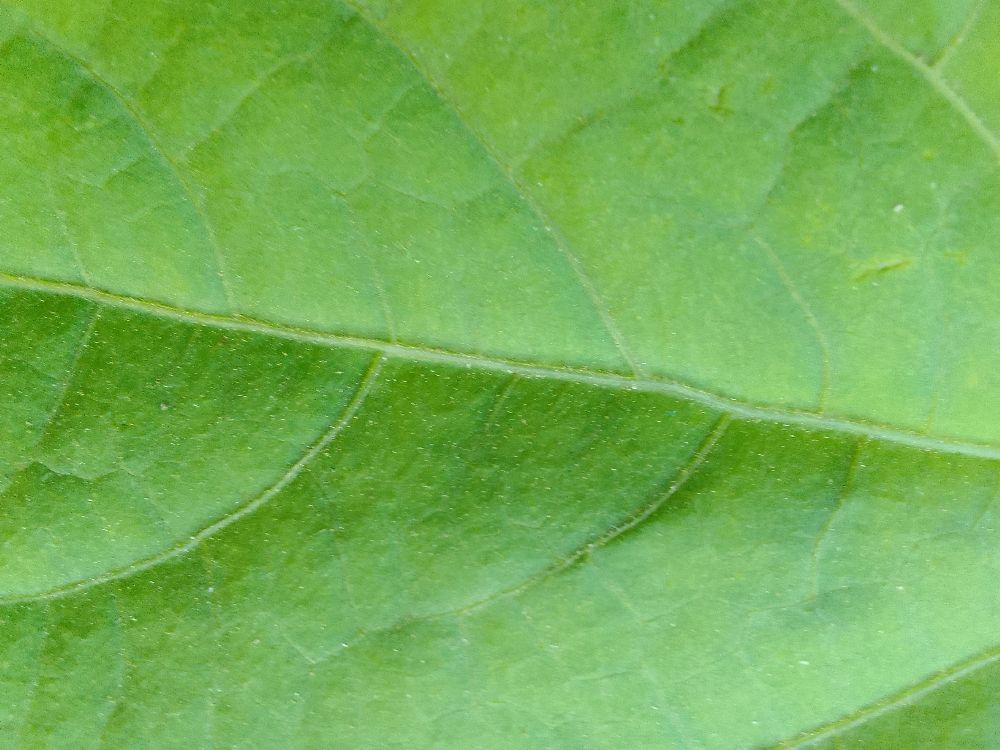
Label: healthy